John A. Warren

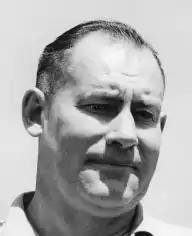

John Albert "Honest John" Warren (November 10, 1904 – March 10, 1981) was an American football player and coach of football, basketball, baseball, and track. He served as the head football coach the University of Oregon for one season in 1942, tallying a mark of 2–6, and as the head basketball coach at Oregon for five seasons (1944–1945, 1947–1951), compiling a record of 87–76.